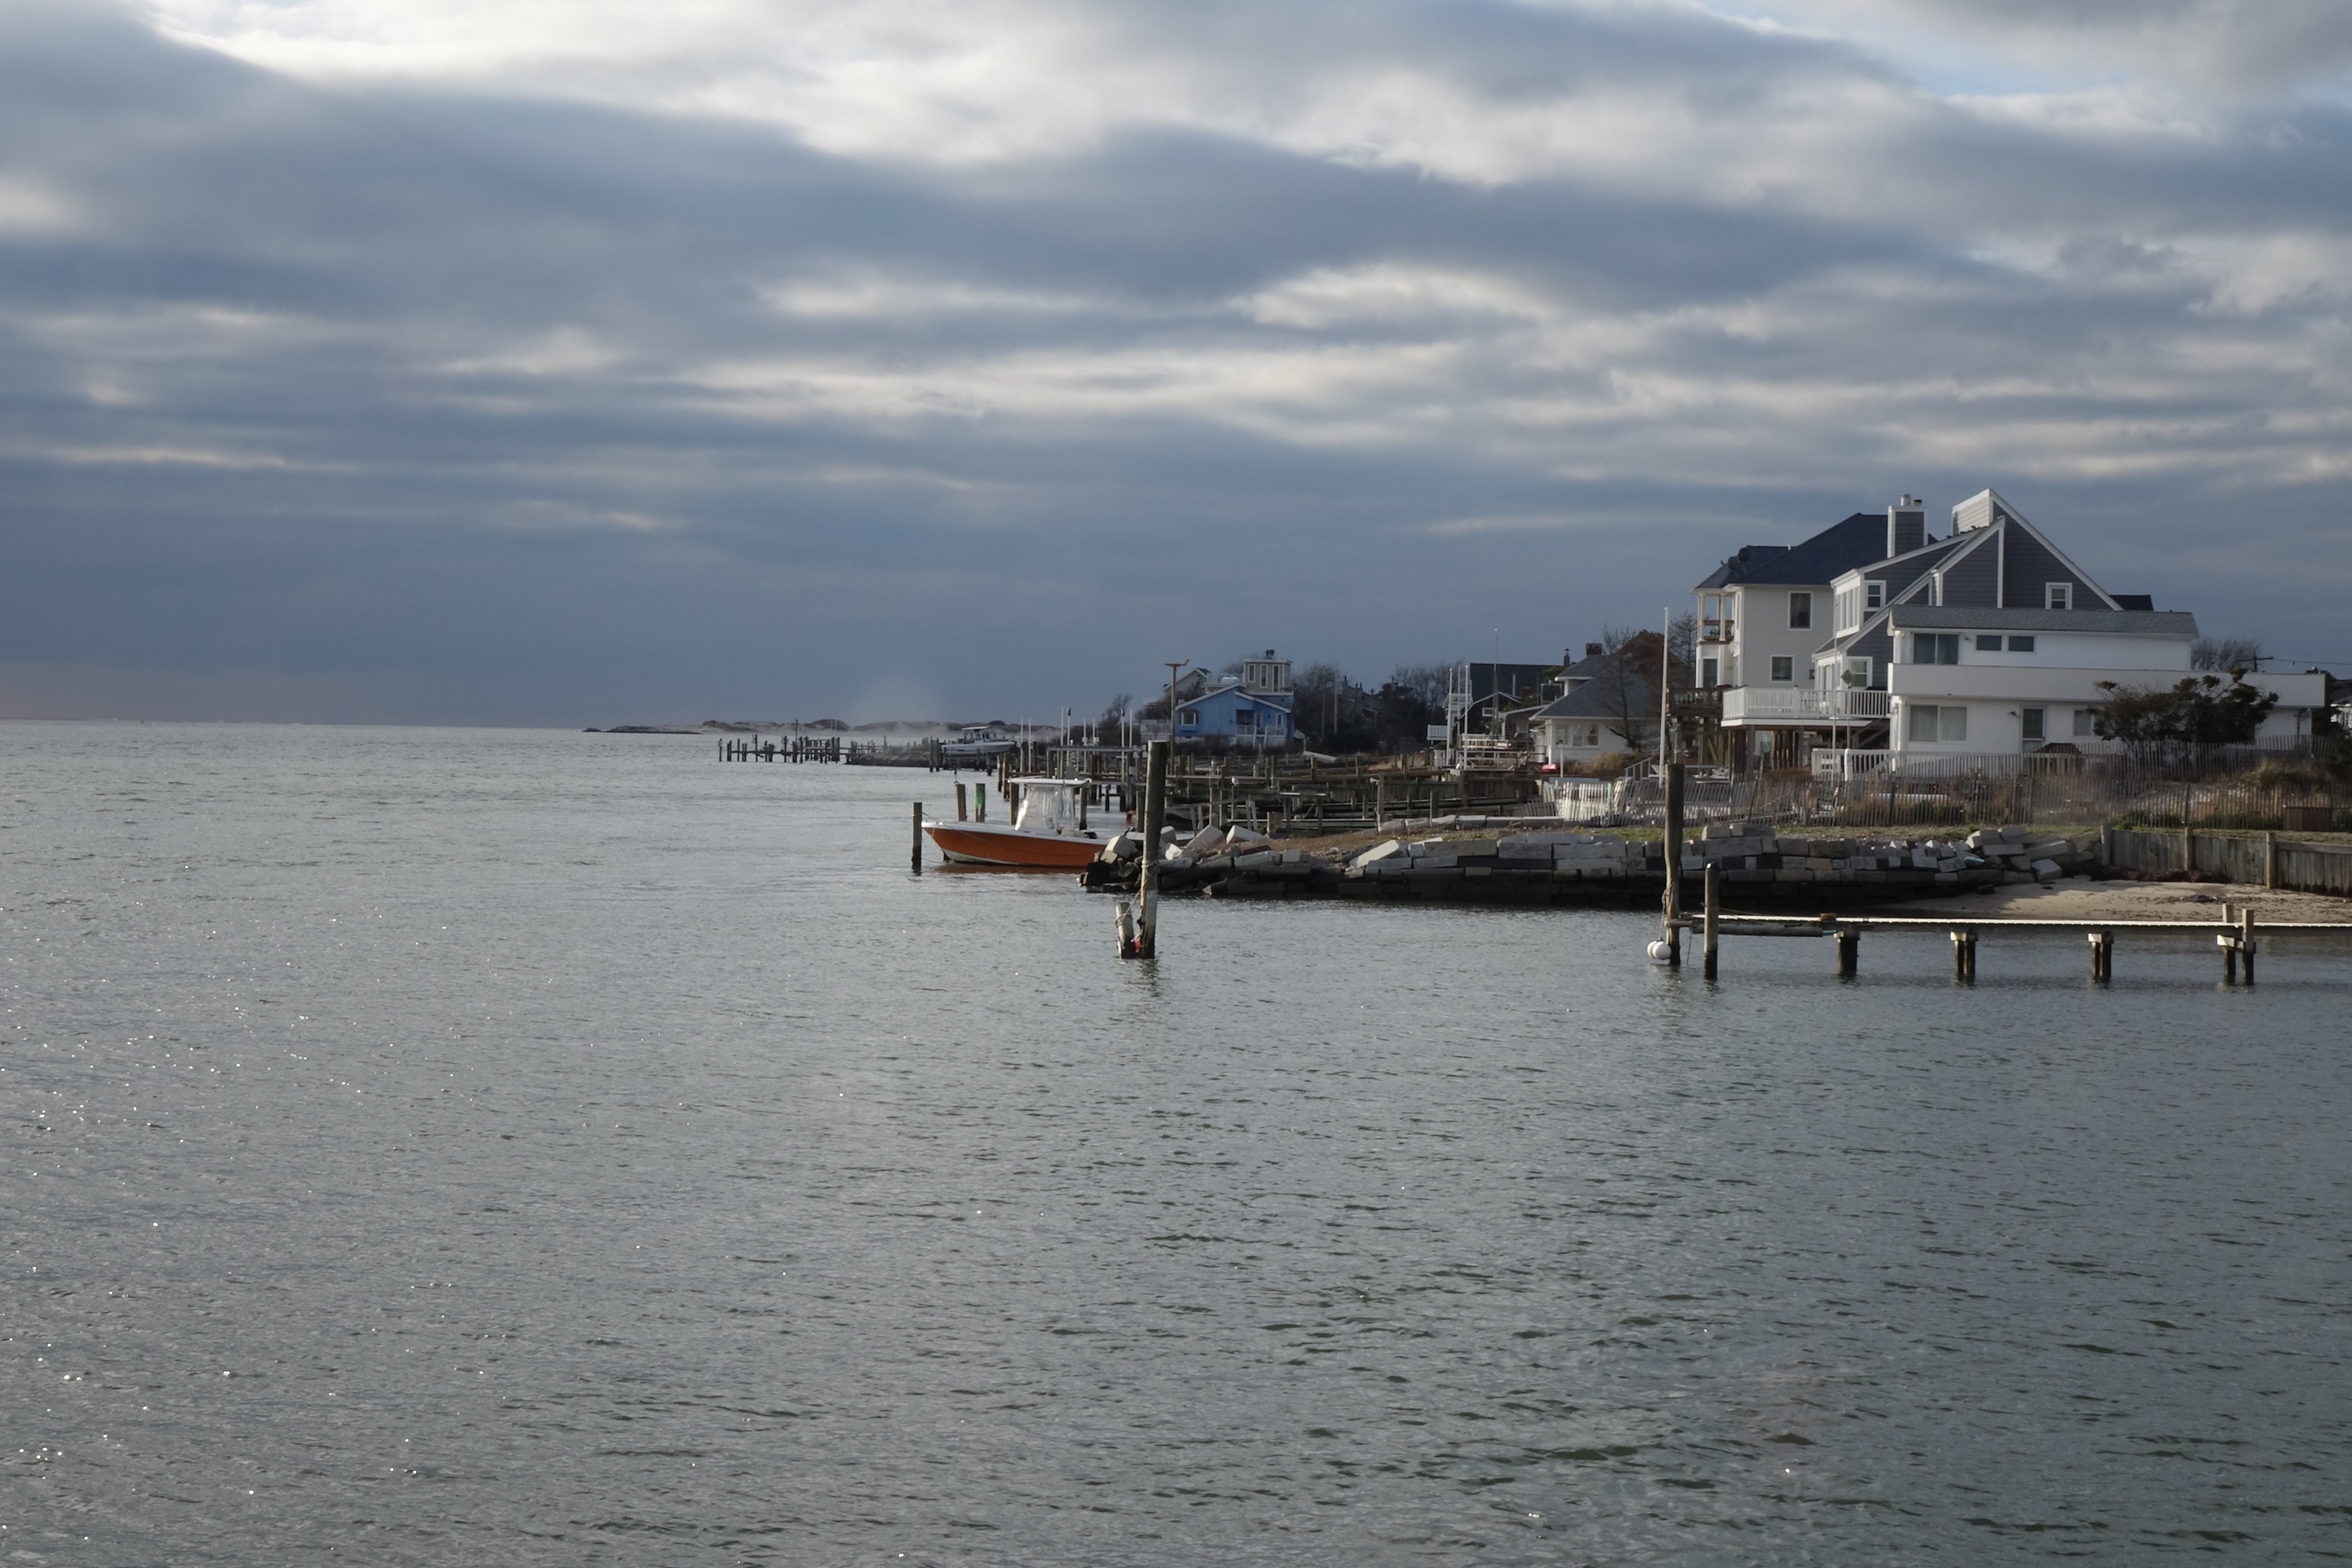
sea, coast, ocean, horizon, dock, boat, shore, lake, pier, vehicle, bay, harbor, body of water, ferry, channel